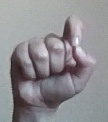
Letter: fa